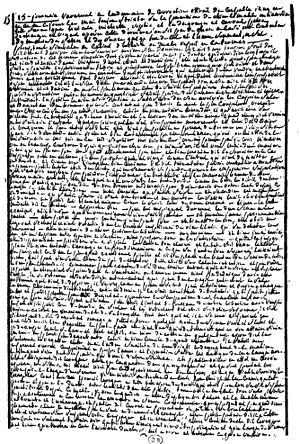
Les 120 journées de Sodome ou l'École du libertinage, par le marquis de Sade, publié pour la première fois d'apres le manuscrit original avec les annotations scientifiques par le Dr Eugen Dühren. Paris, Club des Bibliophiles, 1904. In-4° de VIII-543 pp.